Pierre Brumoy

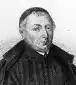
Pierre Brumoy

Pierre Brumoy (26 August 1688, in Rouen – 16 April 1742, in Paris) was an 18th-century French Jesuit, humanist and editor of the "Journal de Trévoux".